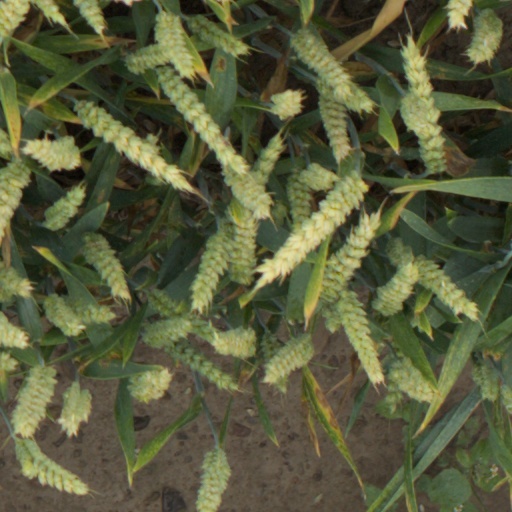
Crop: wheat